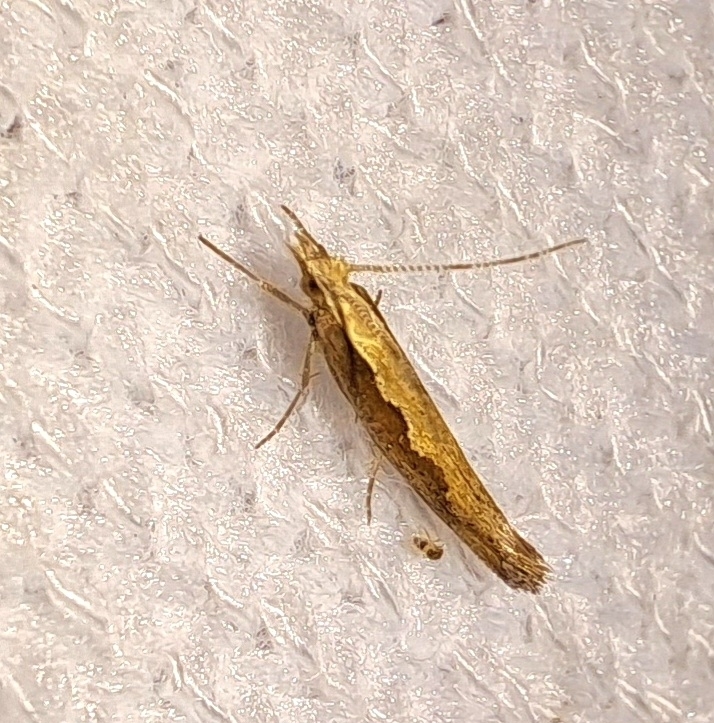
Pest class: diamondback_moth